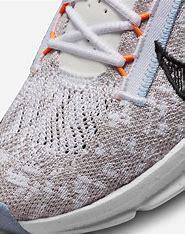
Brand: Nike
Model: Superrep Go 3 Flyknit Next Nature